2009 1000 km of Silverstone

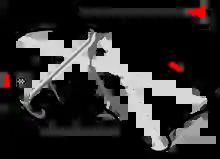
Map of the Silverstone Circuit (2004–2009)

The 2009 Autosport 1000 km of Silverstone was the fifth and final round of the 2009 Le Mans Series season. It took place at the Silverstone Circuit, England, on 13 September 2009. The race was won from pole position by Olivier Panis and Nicolas Lapierre for Team Oreca, while the third-place finishing Aston Martin of Jan Charouz, Tomáš Enge and Stefan Mücke won the LMP1 championship. Speedy Racing Team Sebah won their first race in the LMP2 category while the ASM Team failed to finish but were able to win their championship. First-time LMS entrant Gigawave Motorsport led the GT1 category while JMW Motorsport won in GT2. Team Felbermayr-Proton secured the GT2 class championship by finishing in seventh in their class.